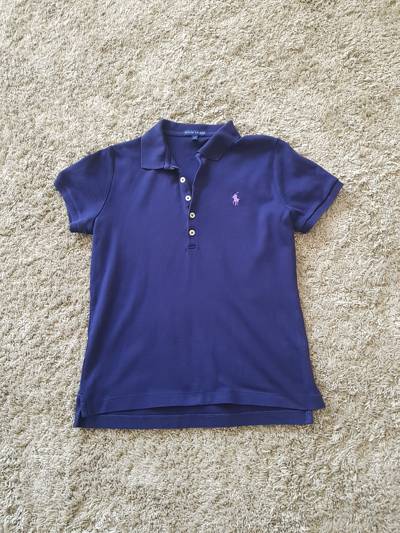
Waste category: clothes